Ya Zahra air defense system

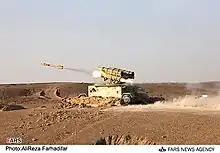
Shooting exercise in 2010.

The Ya Zahra differs from Iran's Raad in being a short-range air defense system. Iranian sources say it is able to form a missile defense network. This system was successfully tested in "Defenders of Velayat Skies 4" air defense drills. Iranian sources claim the Ya Zahra is more advanced than the French Crotale.